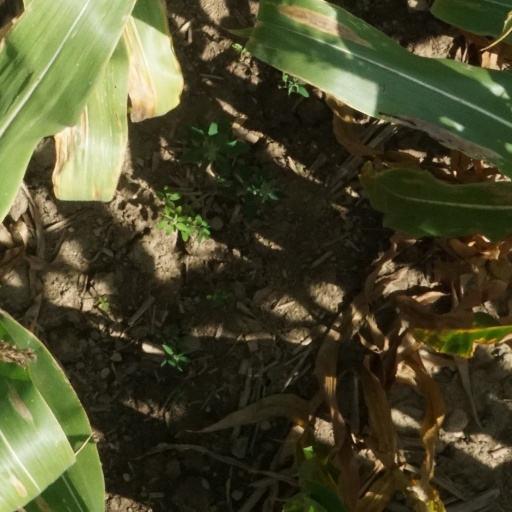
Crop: maize; corn